Women's National Cricket League

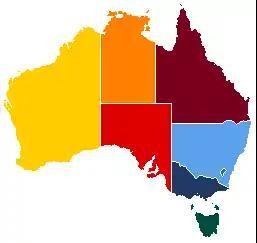
Map of Australia with each state / territory shaded in its cricket team's main colour.

The tournament features seven teams, with matches played across Australia at a combination of bigger venues including the WACA Ground in Perth and Blundstone Arena in Hobart, as well as smaller grounds including CitiPower Centre in Melbourne and Karen Rolton Oval in Adelaide.